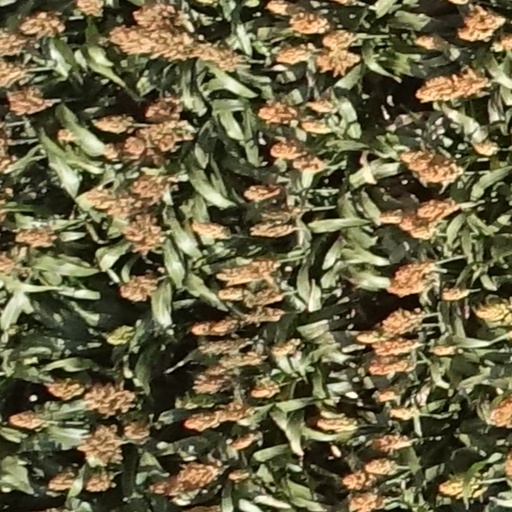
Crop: sorghum